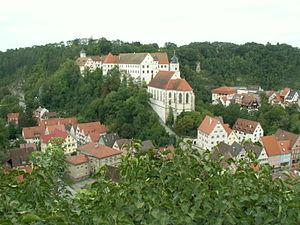
Le comté de Hohenzollern-Haigerloch était un comté allemand qui fut membre du Saint-Empire romain germanique de 1576 à 1767. Sa capitale était la ville de Haigerloch. Le comté est incorporé avec la principauté de Hohenzollern-Sigmaringen en 1634 et reconstitué à nouveau en 1681. En 1767, il est définitivement rattaché à Hohenzollern-Sigmaringen.